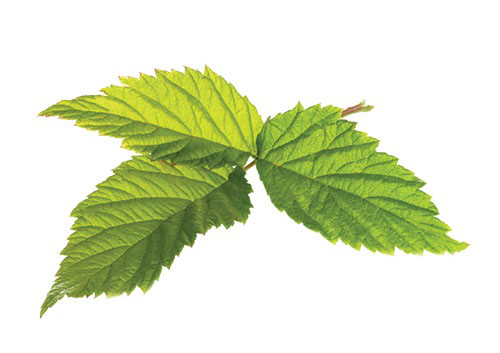
Labels: Raspberry leaf, Raspberry leaf, Raspberry leaf